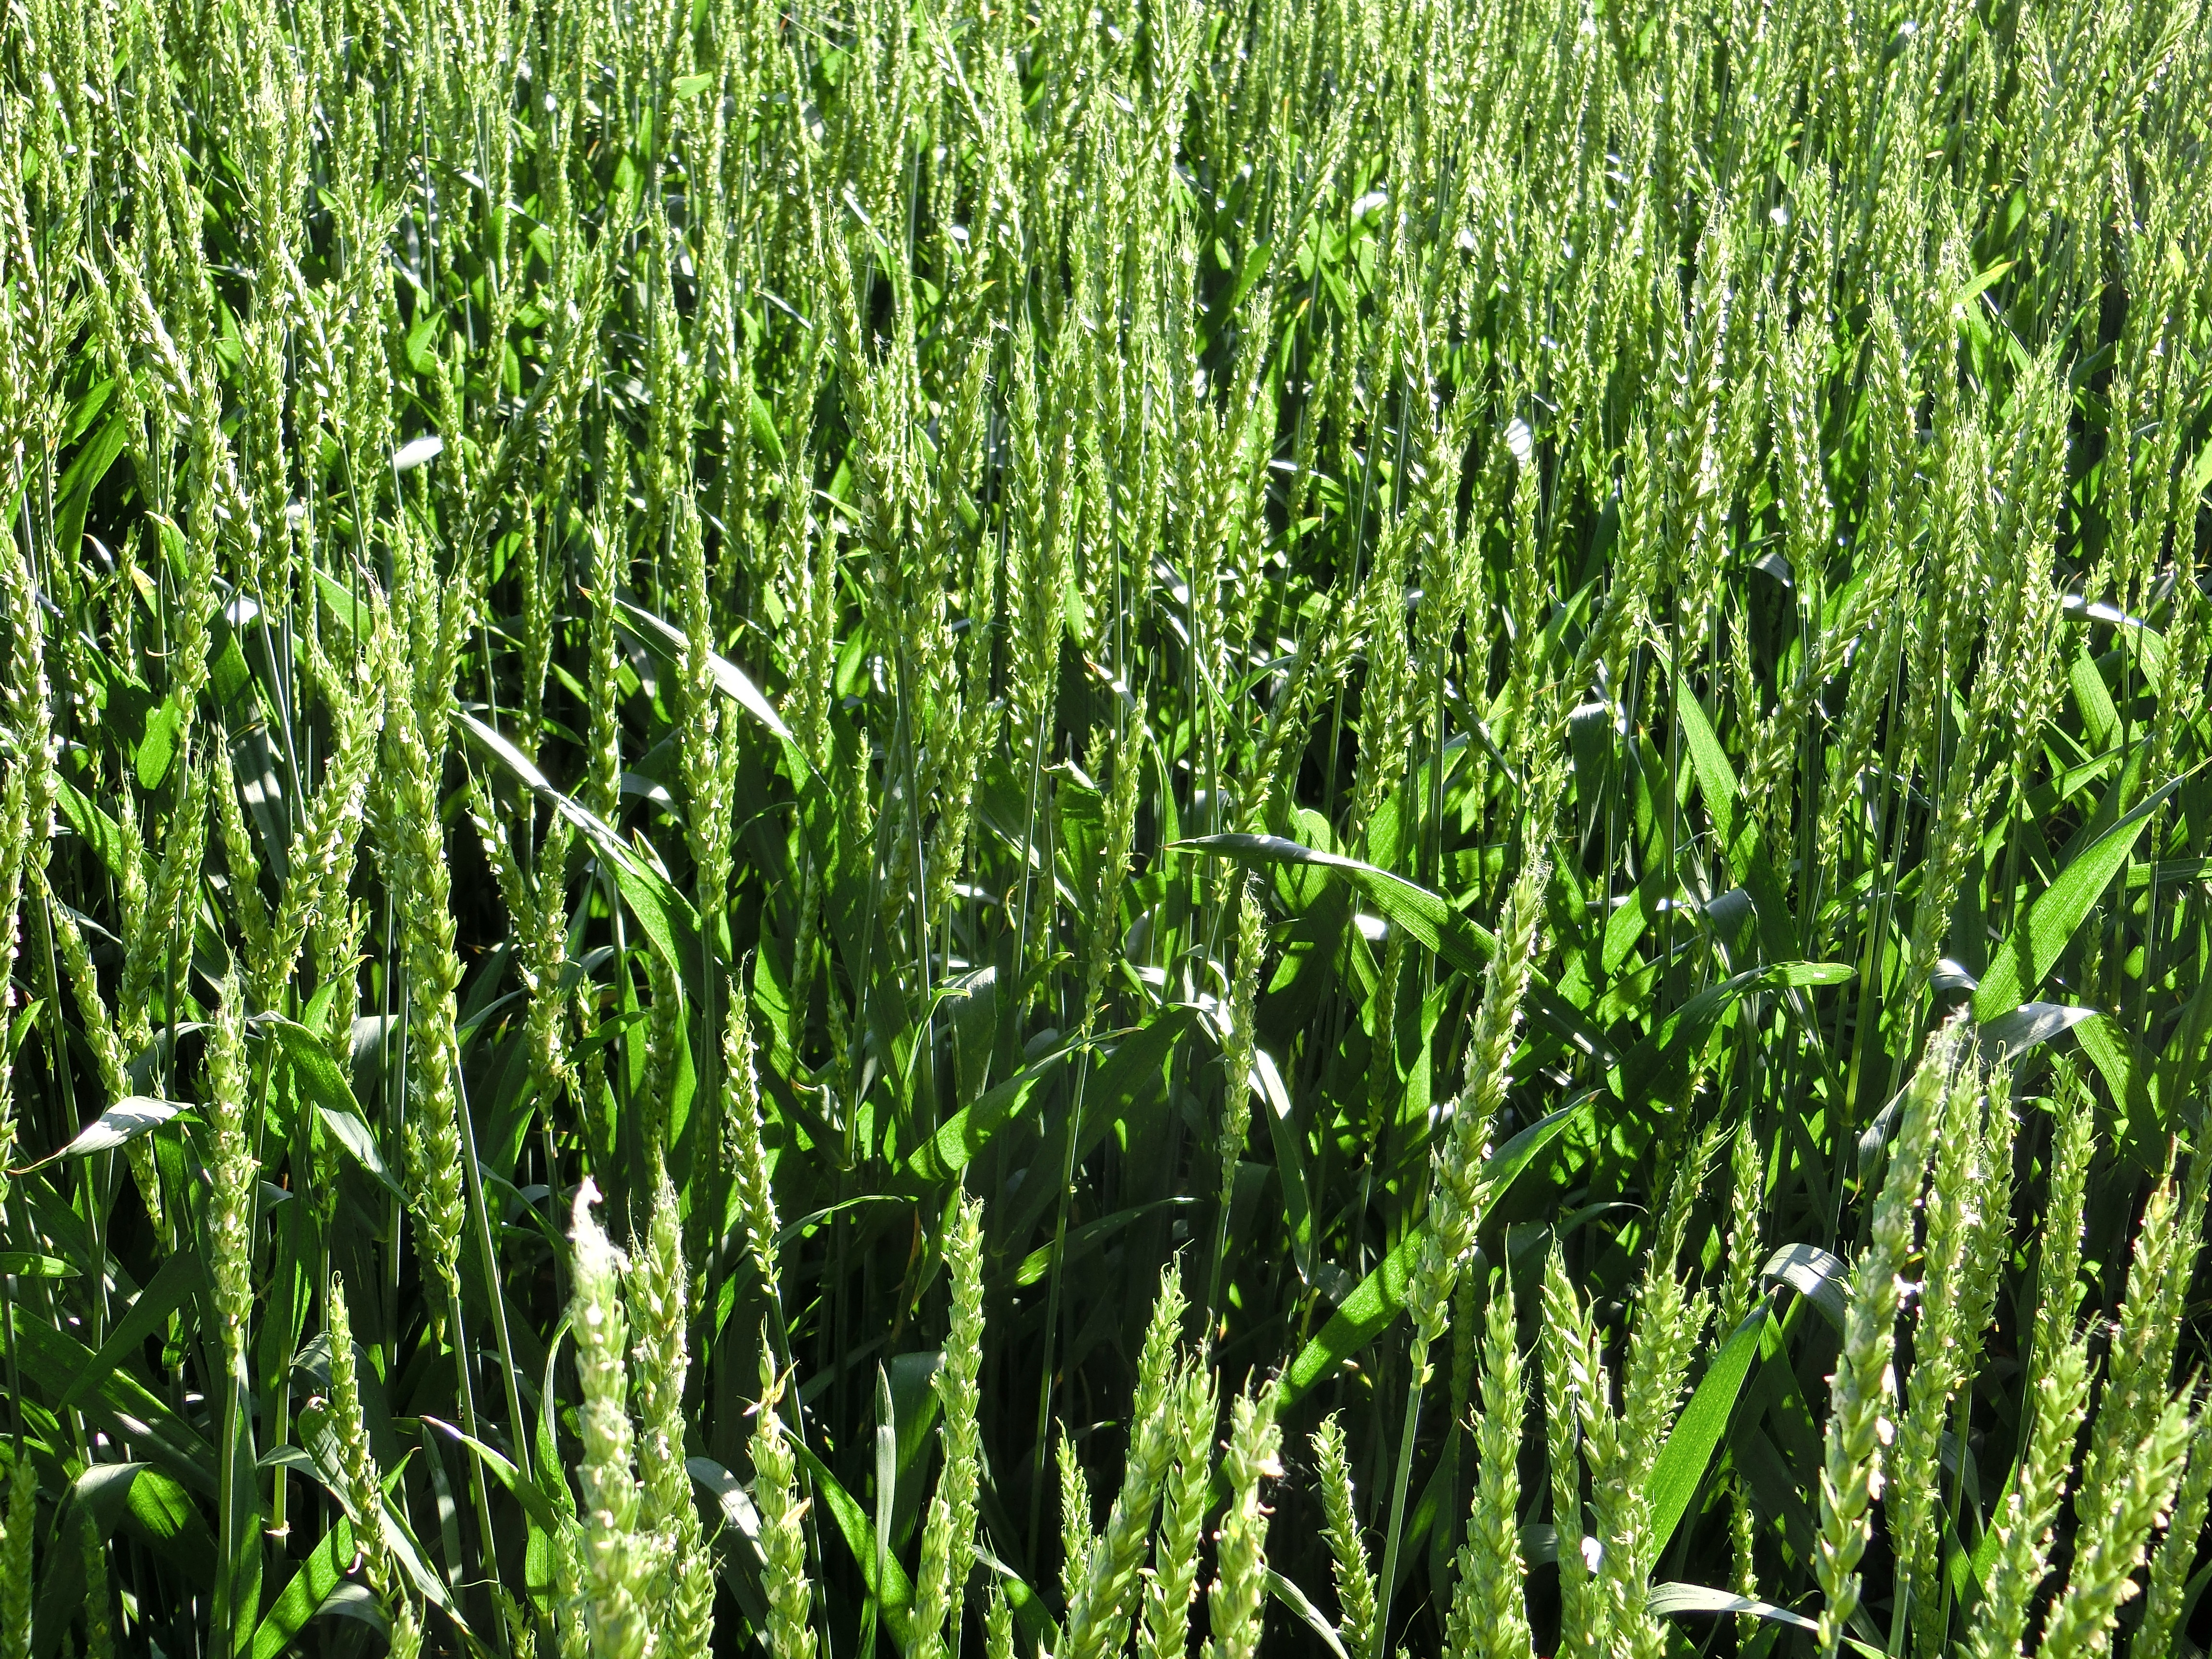
nature, grass, plant, field, lawn, meadow, wheat, prairie, flower, food, green, herb, crop, agriculture, wheat field, cornfield, cereals, flowering plant, grass family, plant stem, land plant